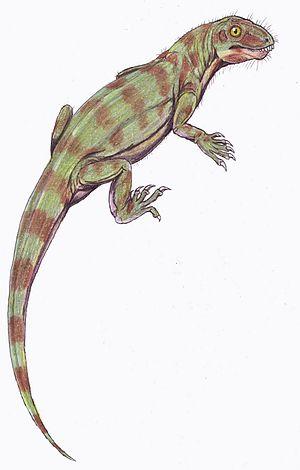
Les Dromasauria forment un infra-ordre paraphylétique éteint de synapsides anomodontes du Permien moyen du sud de l'Afrique.
Galechirus est un genre éteint de thérapsides anomodontes ayant vécu au Permien supérieur dans la formation géologique continentale de Karoo dans le désert actuel du même nom en Afrique du Sud.